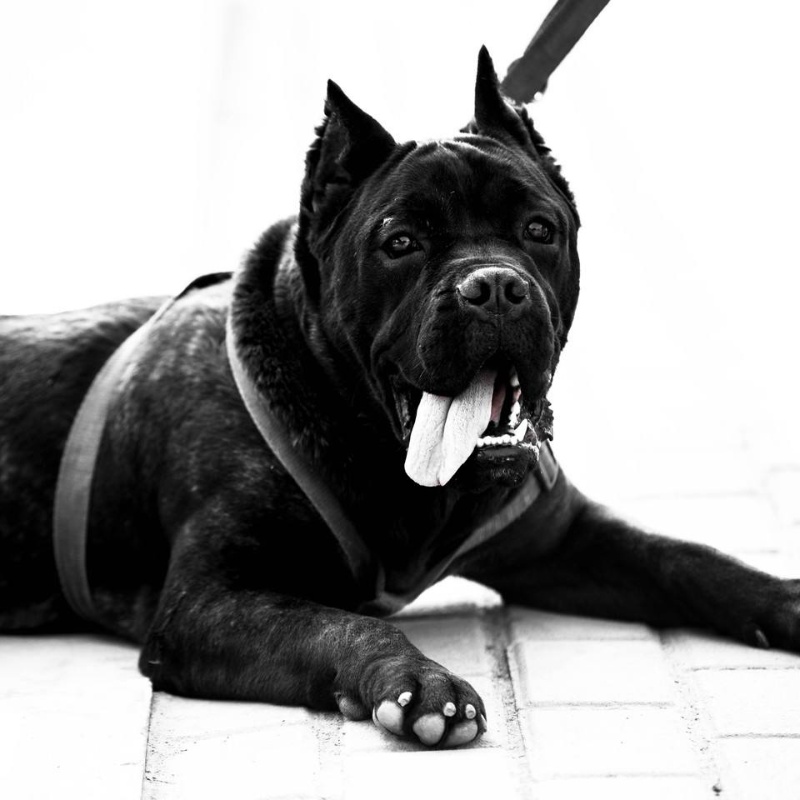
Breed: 253-n000105-Cane_Carso